Artabanus (son of Hystaspes)

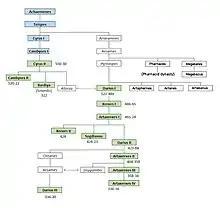
Artabanus was a son of Hystaspes, and brother of Darius I (Achaemenid lineage according to Darius the Great in the Behistun inscription).

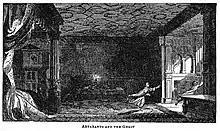

Artabanus was a son of Hystaspes, and therefore brother of Darius I as well as uncle of Xerxes I.